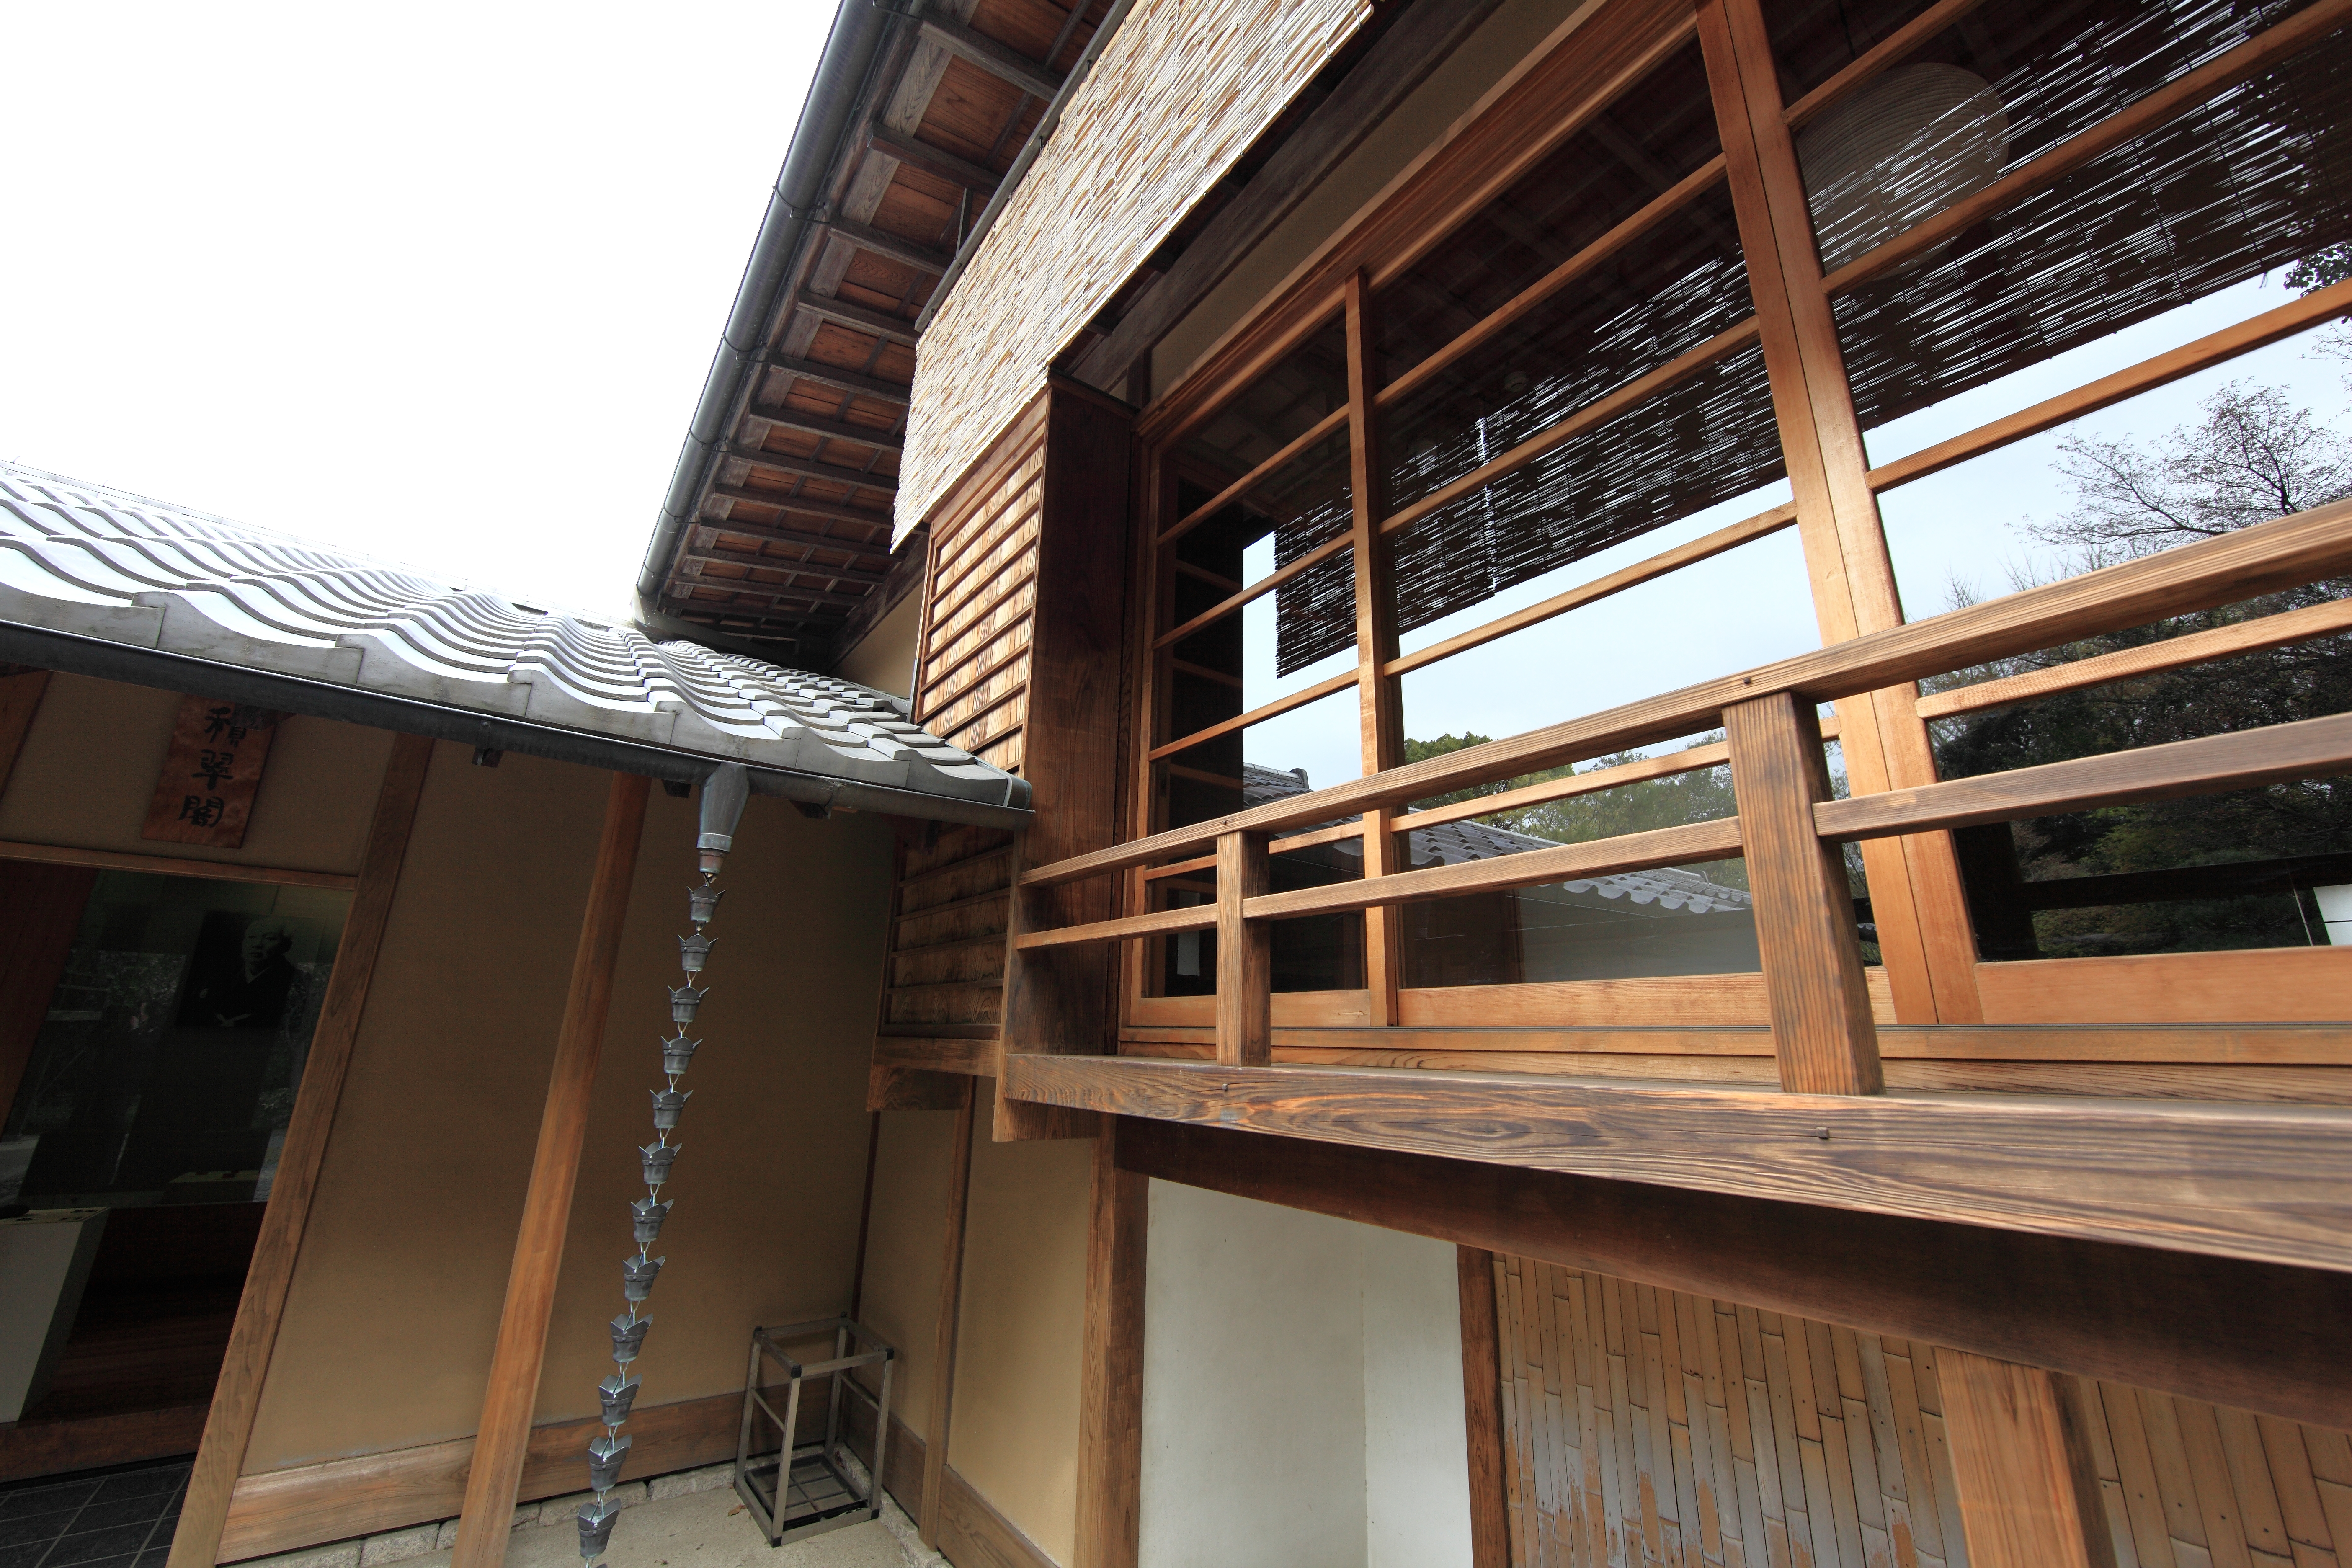
wood, house, floor, roof, home, beam, ceiling, high, property, exterior, room, interior design, design, japanese, 5d, style, hires, estate, markii, traditional, hi, res, resolution, saitama, kumagaya, seikeien, siding, daylighting